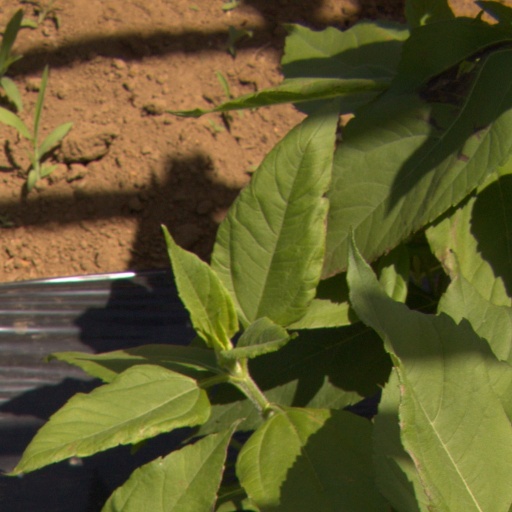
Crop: Jerusalem artichoke